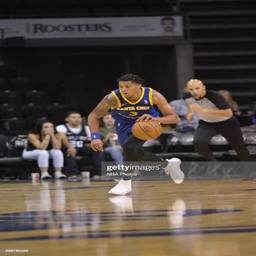
basketball player handles the ball during the game against basketball team .